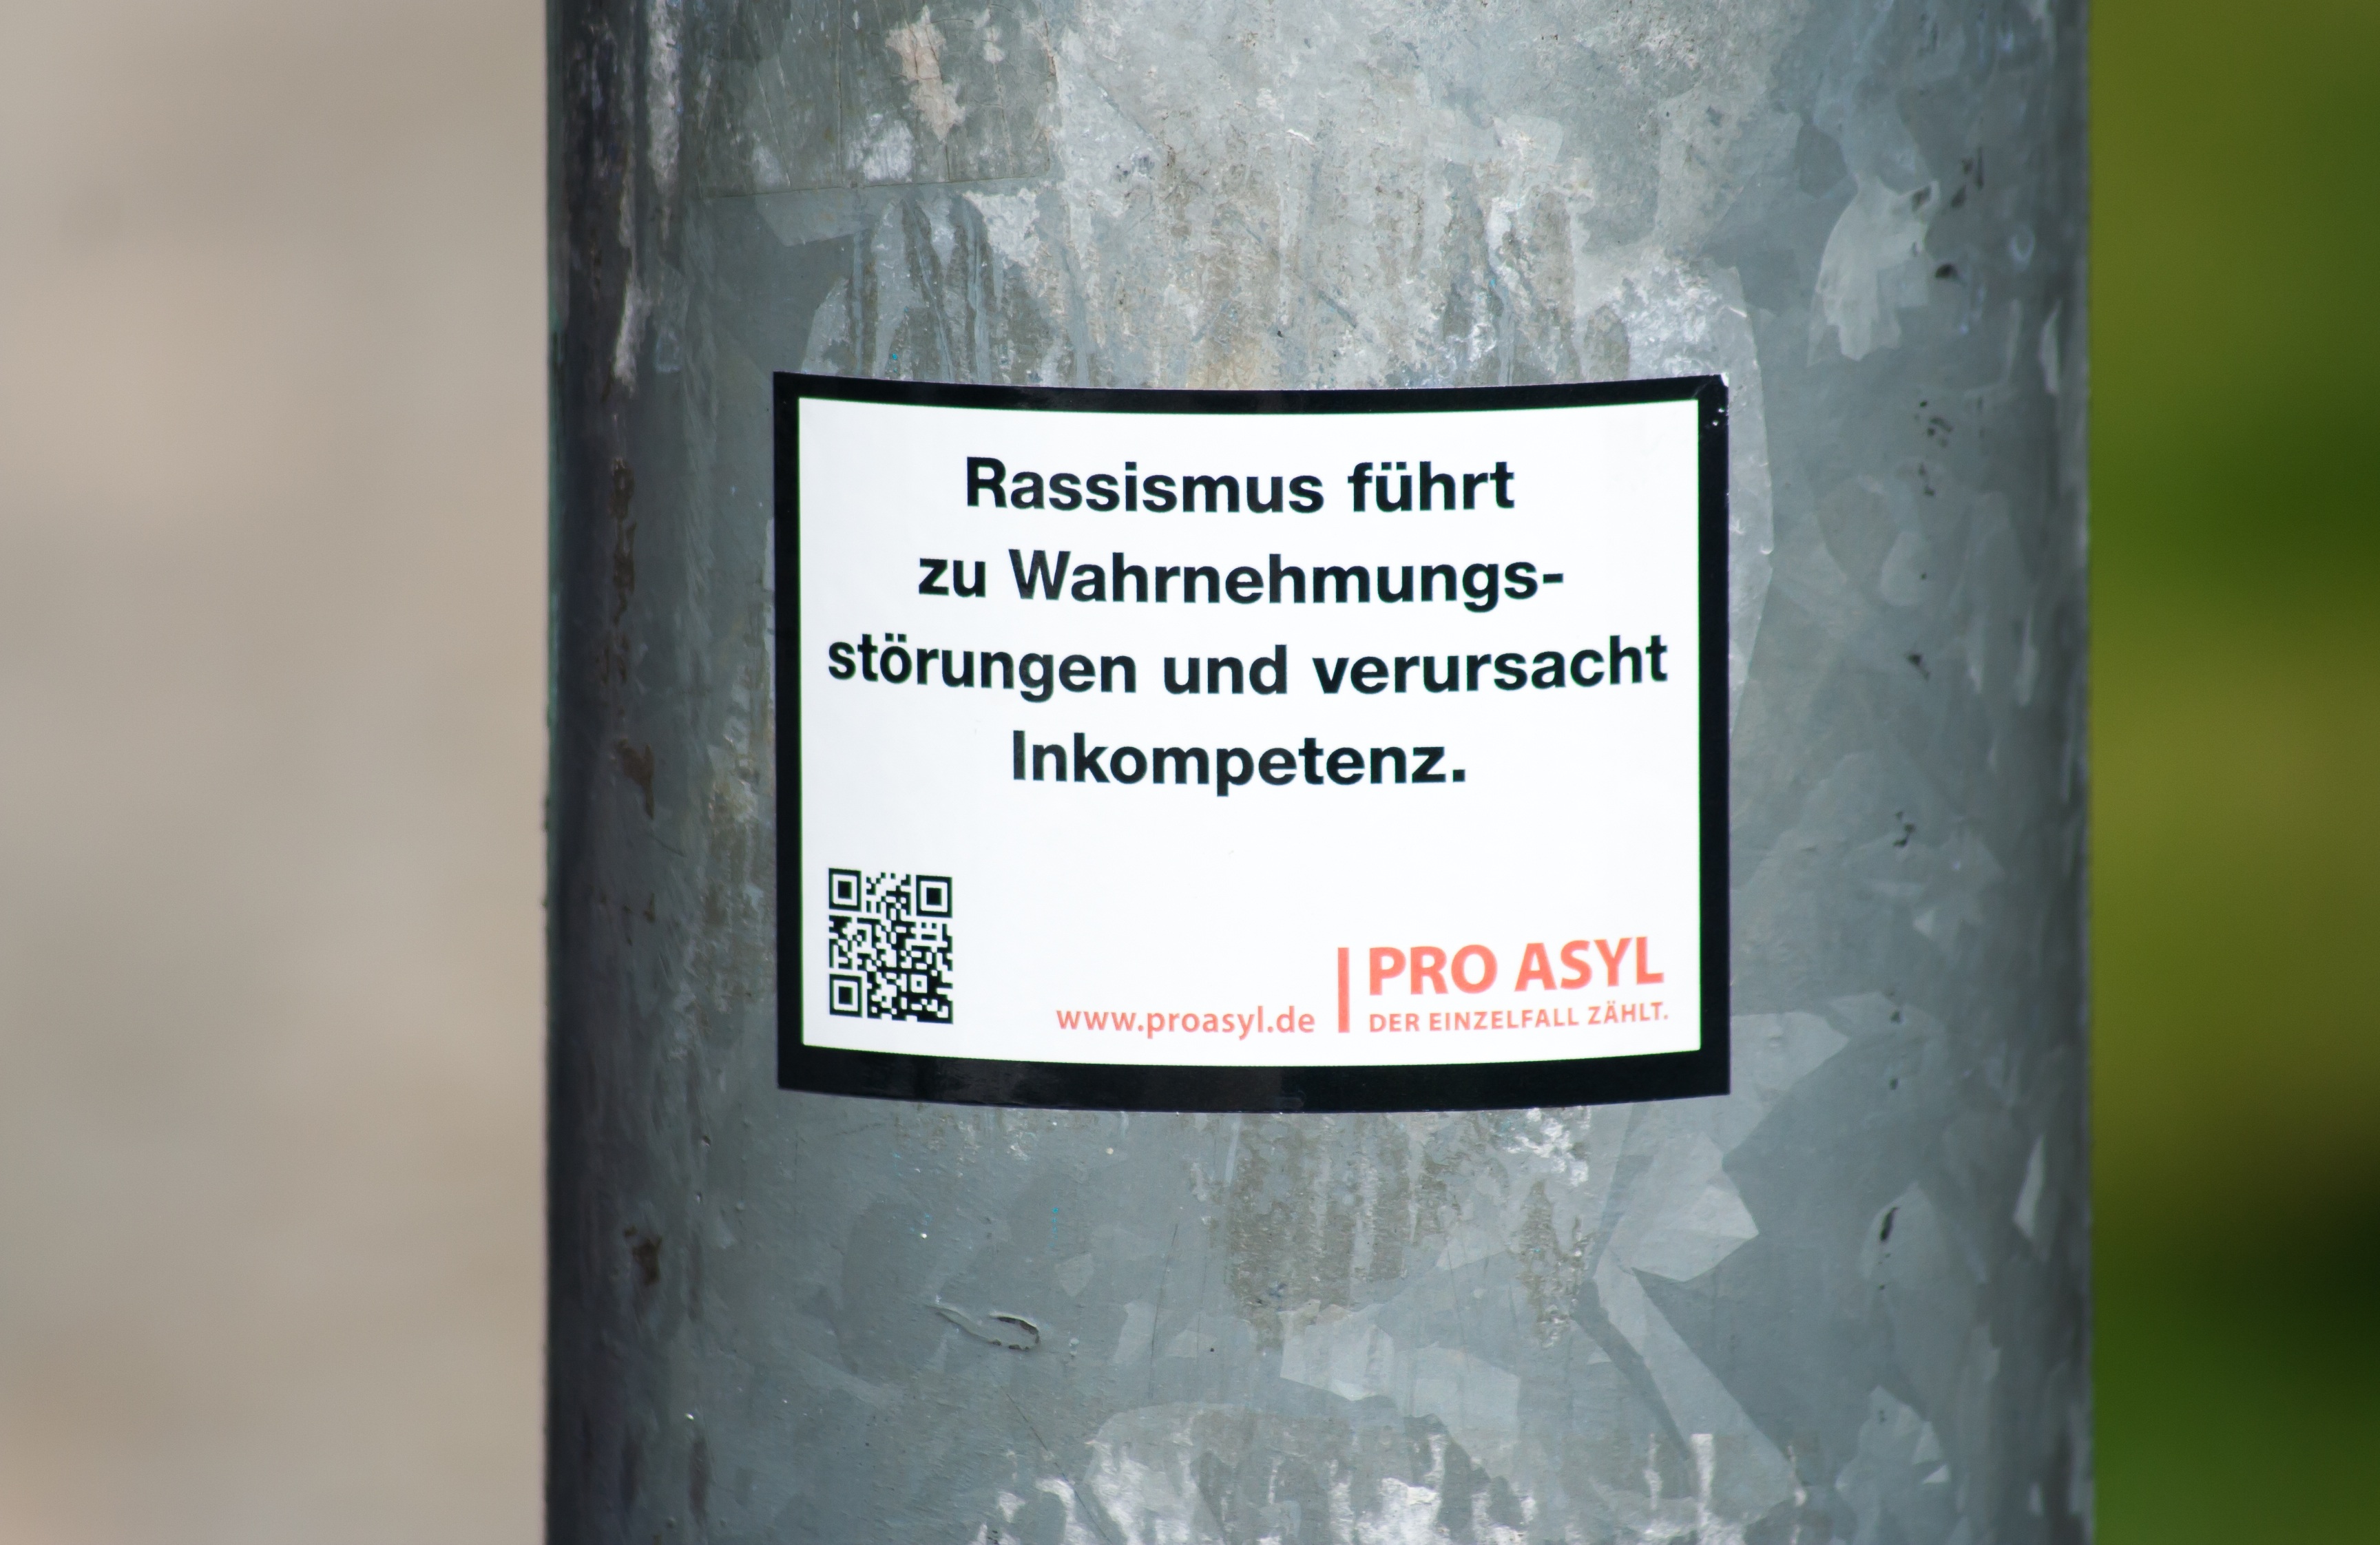
water, people, city, human, drink, lighting, sticker, label, crisis, protest, connectedness, asylum, global, per, racism, man made object, on the other hand, fl chtlich, fl chtliche